Institute for Colored Youth

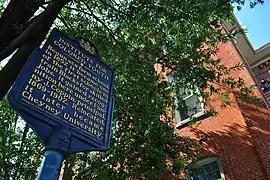
Institute for Colored Youth Building Historical Marker

By 1861, the Managers recognized a need for a better facility for their growing school. After an extensive fundraising campaign, the Managers purchased a lot at 915 Bainbridge Street. The new Institute for Colored Youth building opened on March 9, 1866. It was capable of holding twice as many students as the original school and had facilities such as a lecture hall and chemistry laboratory.